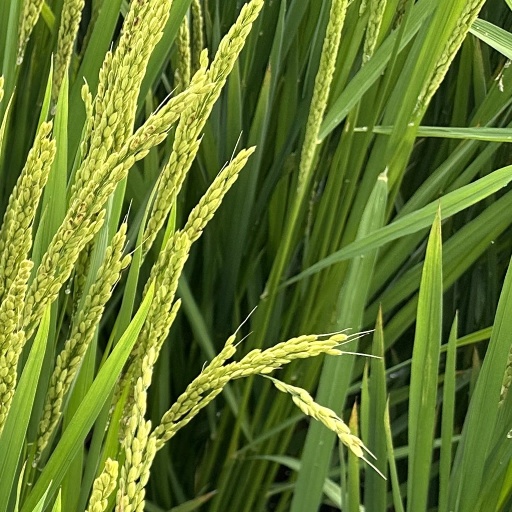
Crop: rice